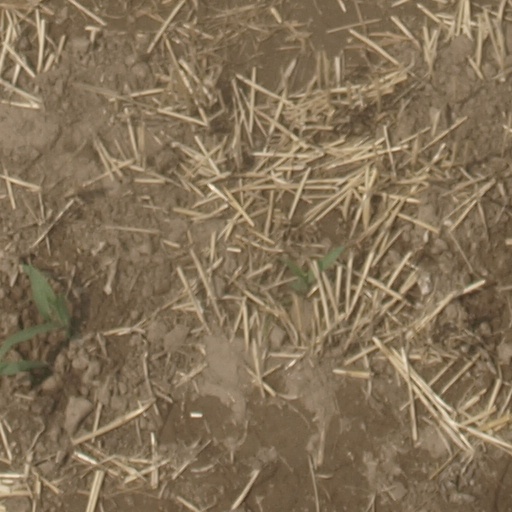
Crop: maize; corn